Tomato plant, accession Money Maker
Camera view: horizontal (90 deg, fisheye); turntable rotation: 210 degrees
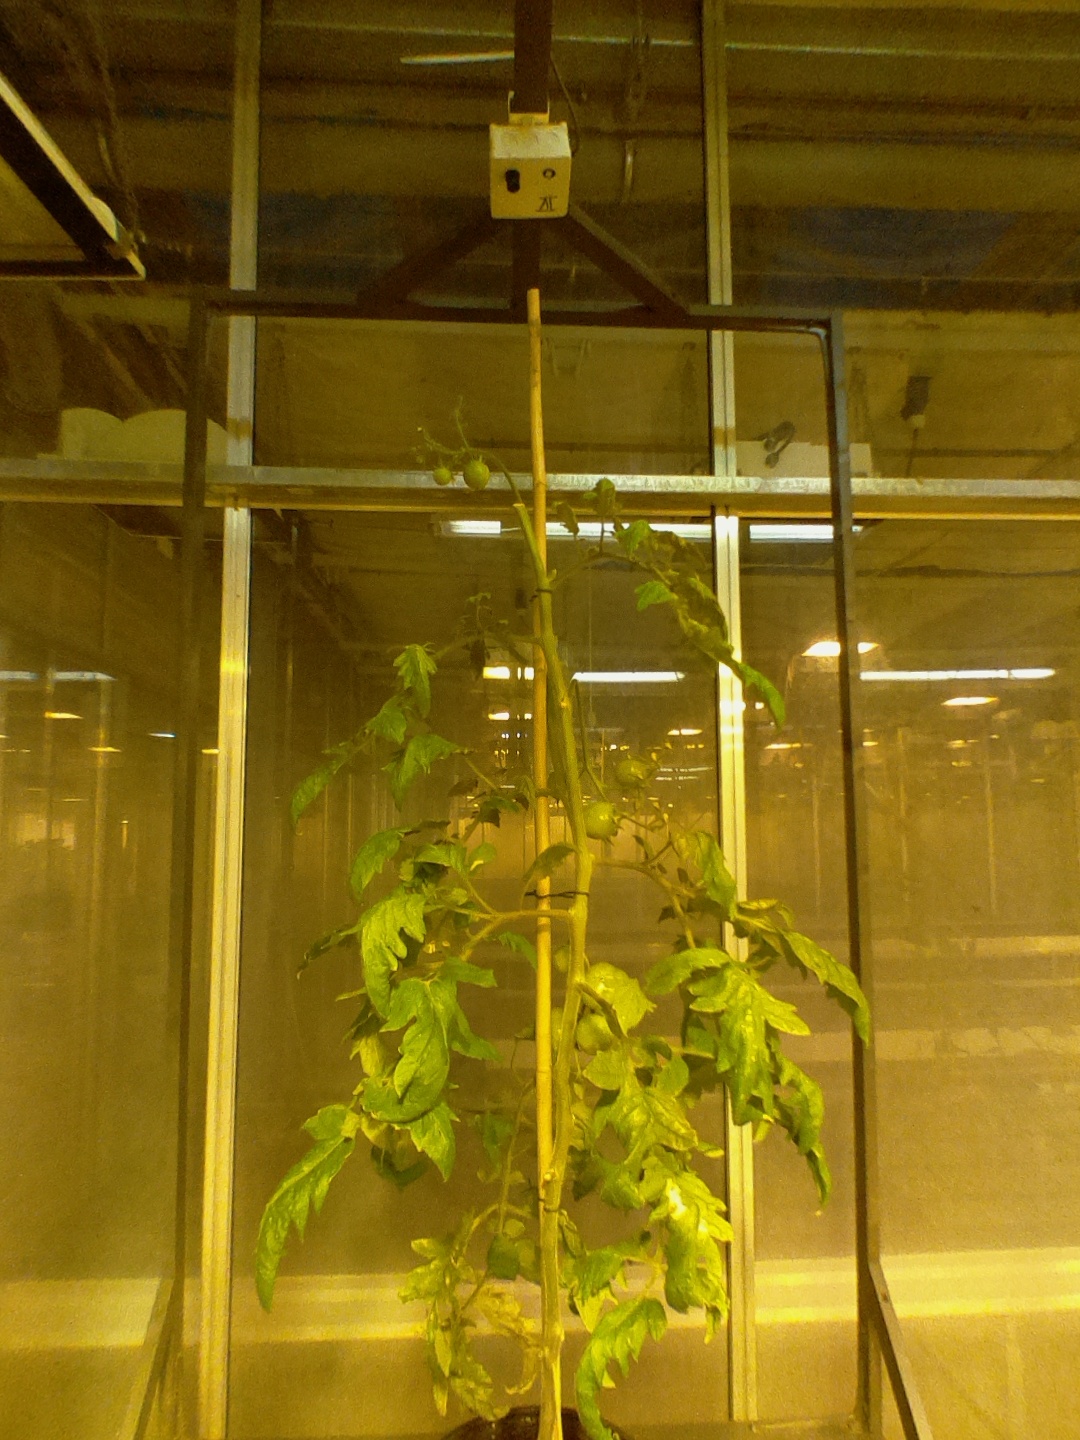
BBCH growth stage 79: 90% -100% of final fruit size